Hillsboro Peak Lookout Tower and Cabin

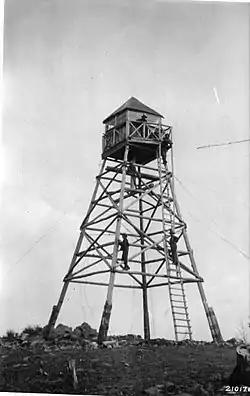
U.S. Forest Service photo from the mid-1920's (not the current tower)

The Hillsboro Peak Lookout Tower and Cabin, in Gila National Forest in Sierra County, New Mexico, is a forest fire lookout tower and cabin with one or both built in 1925. The combination was listed on the National Register of Historic Places in 1988.